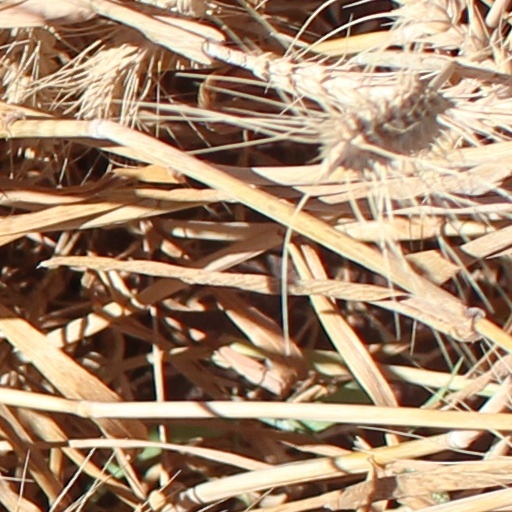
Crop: wheat